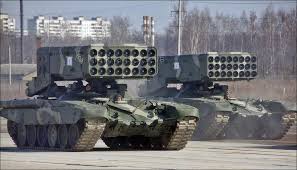
Label: TOS-1